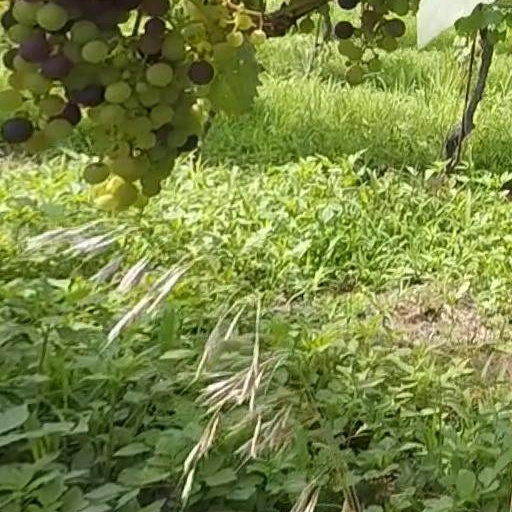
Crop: grape